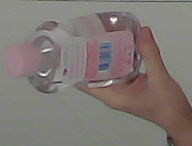
Product: johnson_baby